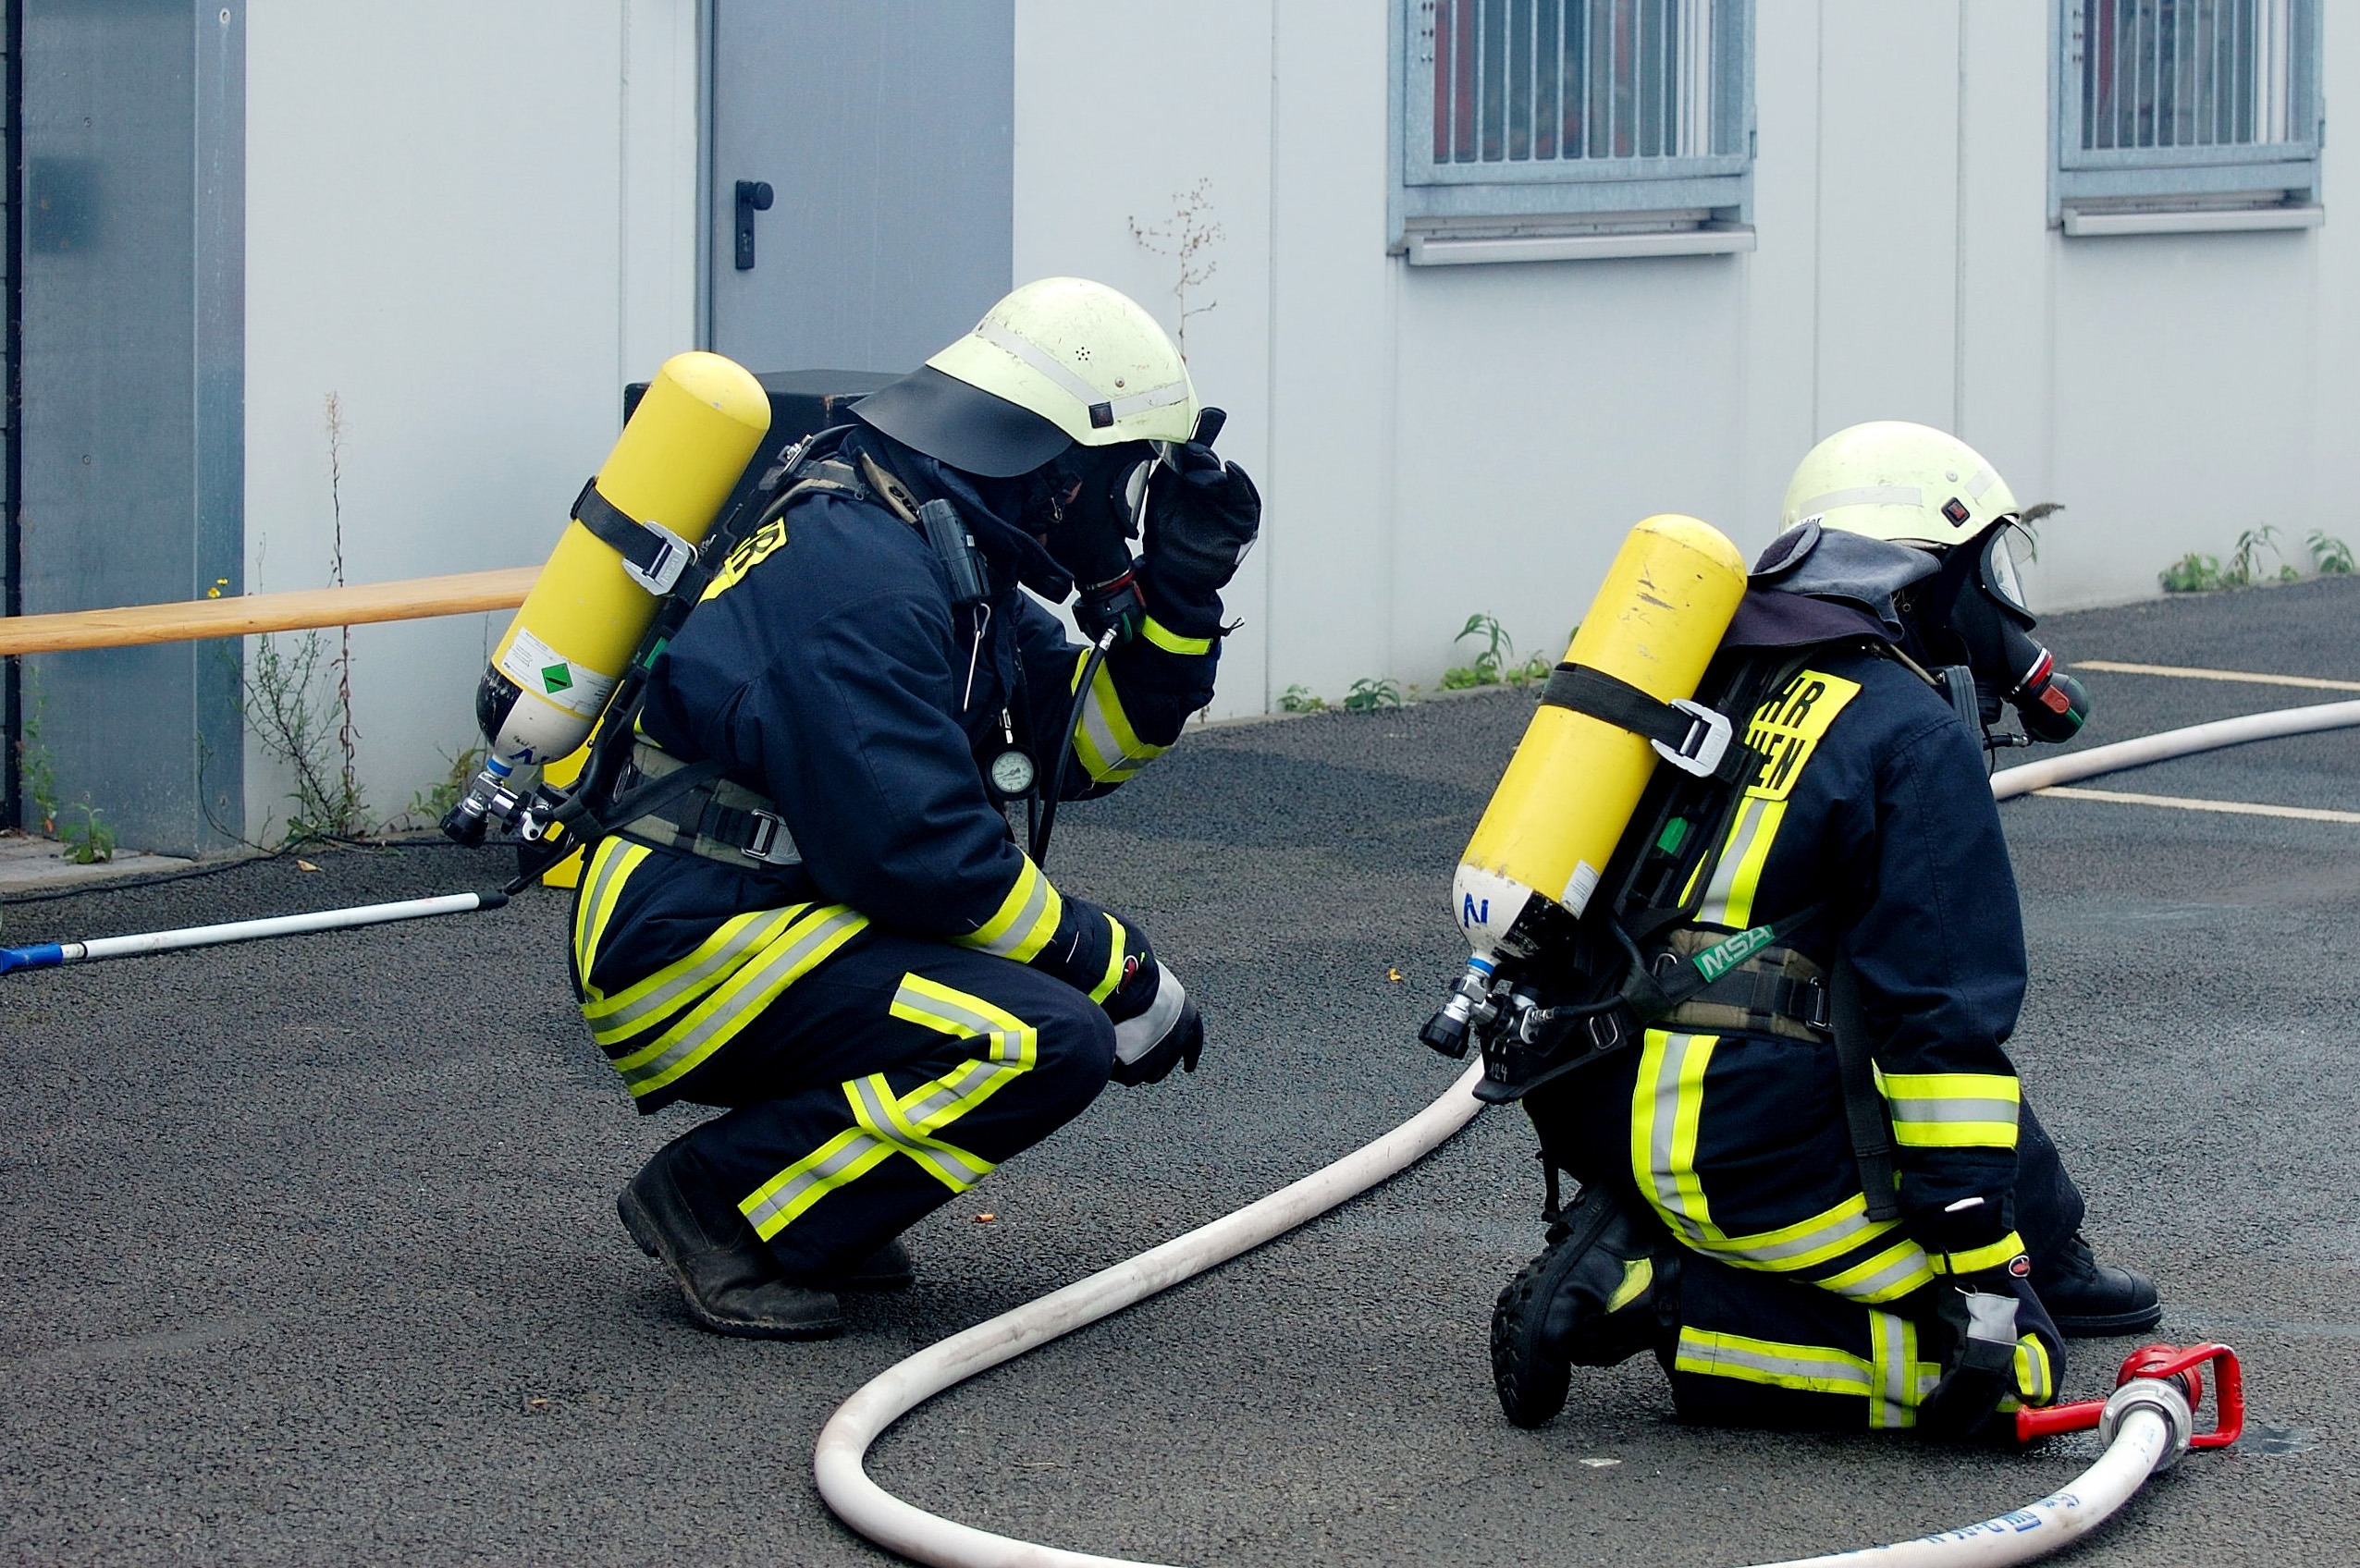
person, fire, profession, yellow, hose, race track, respiratory protection, breathing apparatus, emergency, firefighter, firefighters, feuerloeschuebung